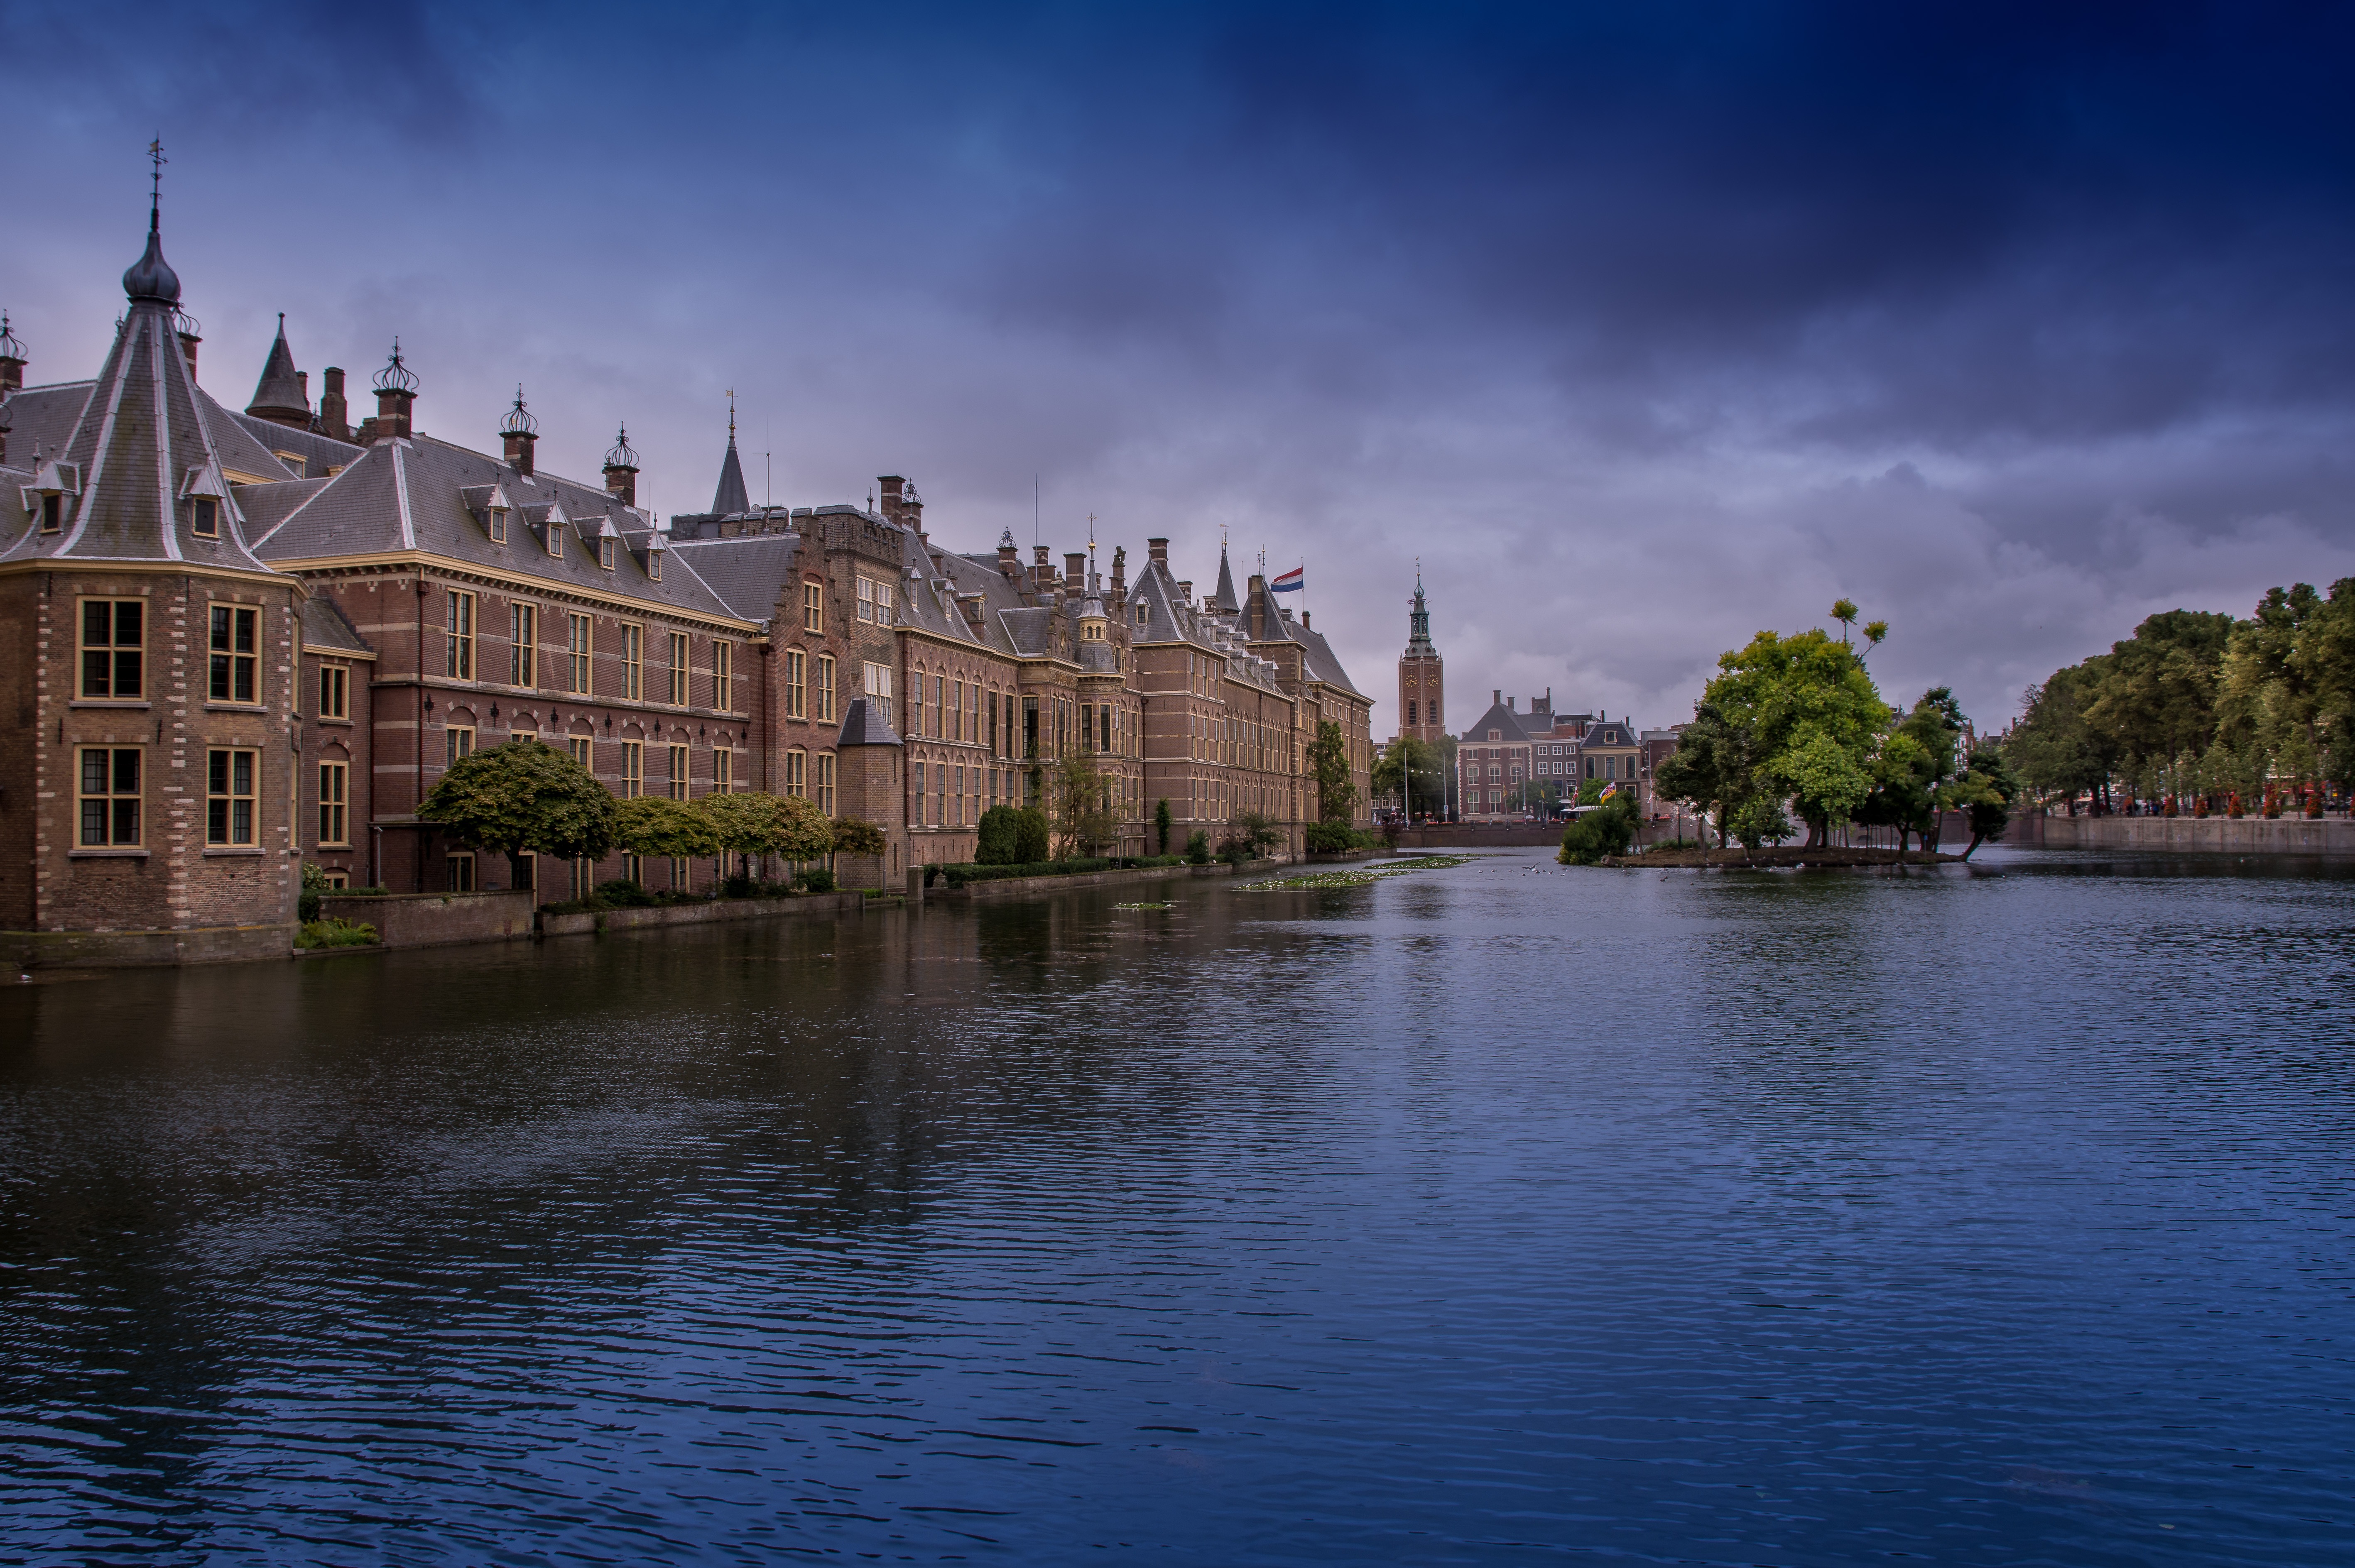
water, sky, morning, lake, town, river, canal, cityscape, dusk, evening, reflection, waterway, body of water, holland, binnenhof, the hague, geographical feature